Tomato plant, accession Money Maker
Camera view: tilt-top (135 deg); turntable rotation: 330 degrees
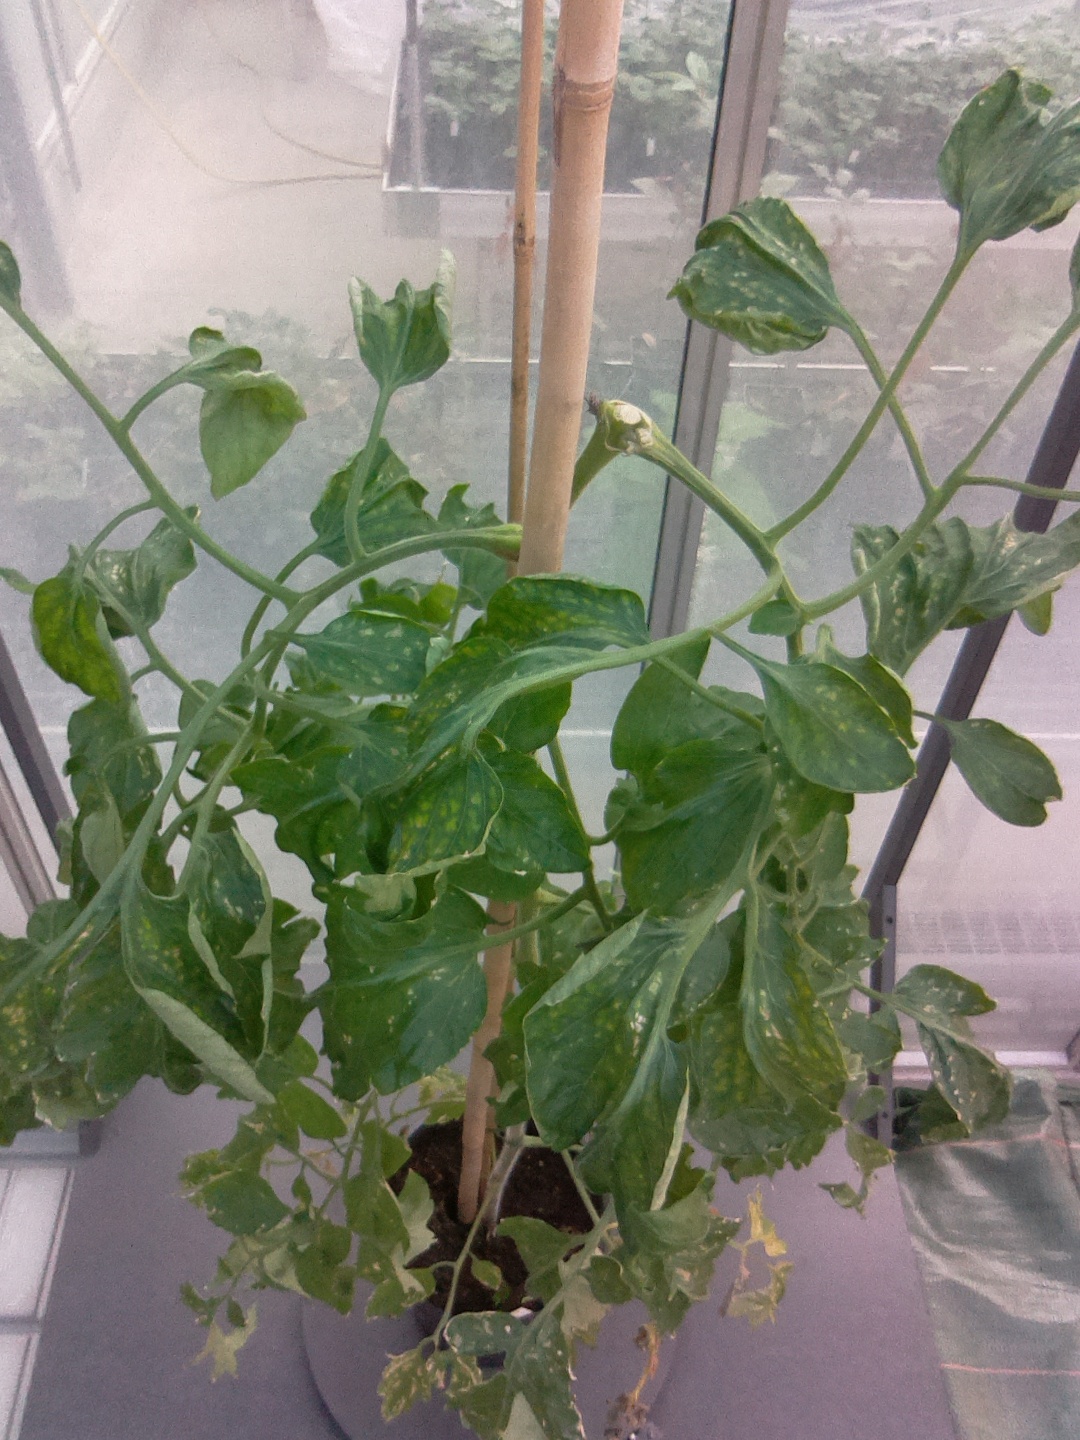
BBCH growth stage 29: 90%-100% Side shoots formed